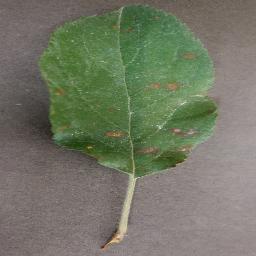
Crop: apple
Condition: cedar_rust